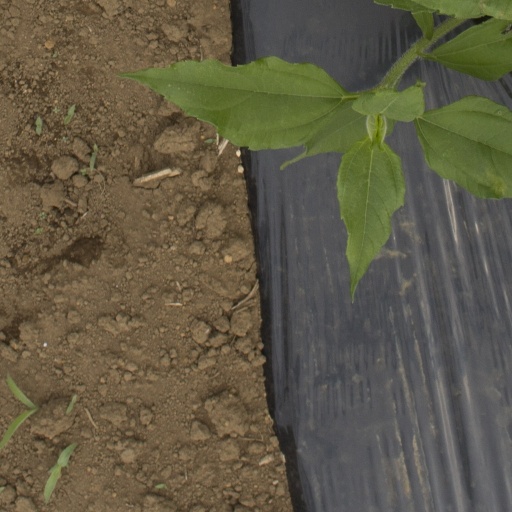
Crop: Jerusalem artichoke